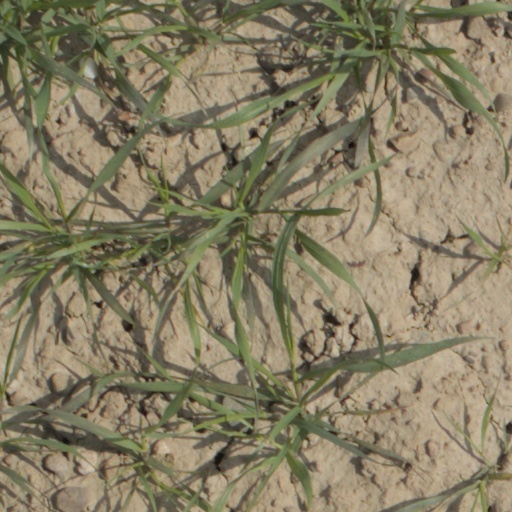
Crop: wheat